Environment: real
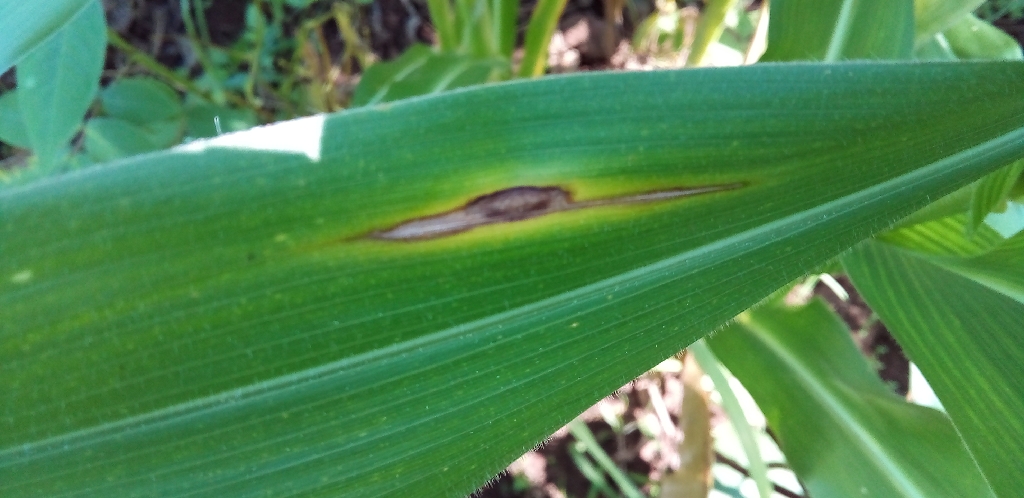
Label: northern_corn_leaf_blight